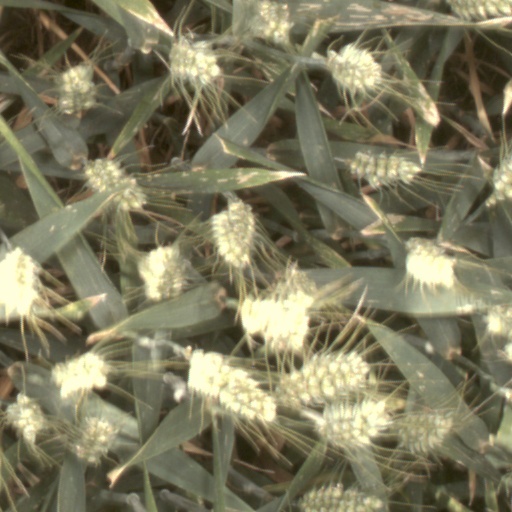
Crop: wheat